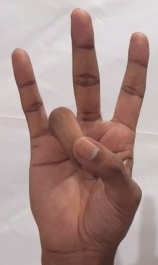
ASL sign: 7